Susquehanna Steam Electric Station

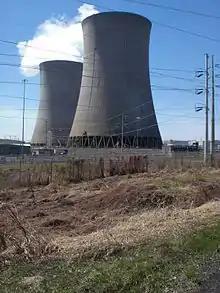
One of the power plant's cooling towers from the north

The NRC defines two emergency planning zones around nuclear power plants: a plume exposure pathway zone with a radius of , concerned primarily with exposure to, and inhalation of, airborne radioactive contamination, and an ingestion pathway zone of about , concerned primarily with ingestion of food and liquid contaminated by radioactivity.